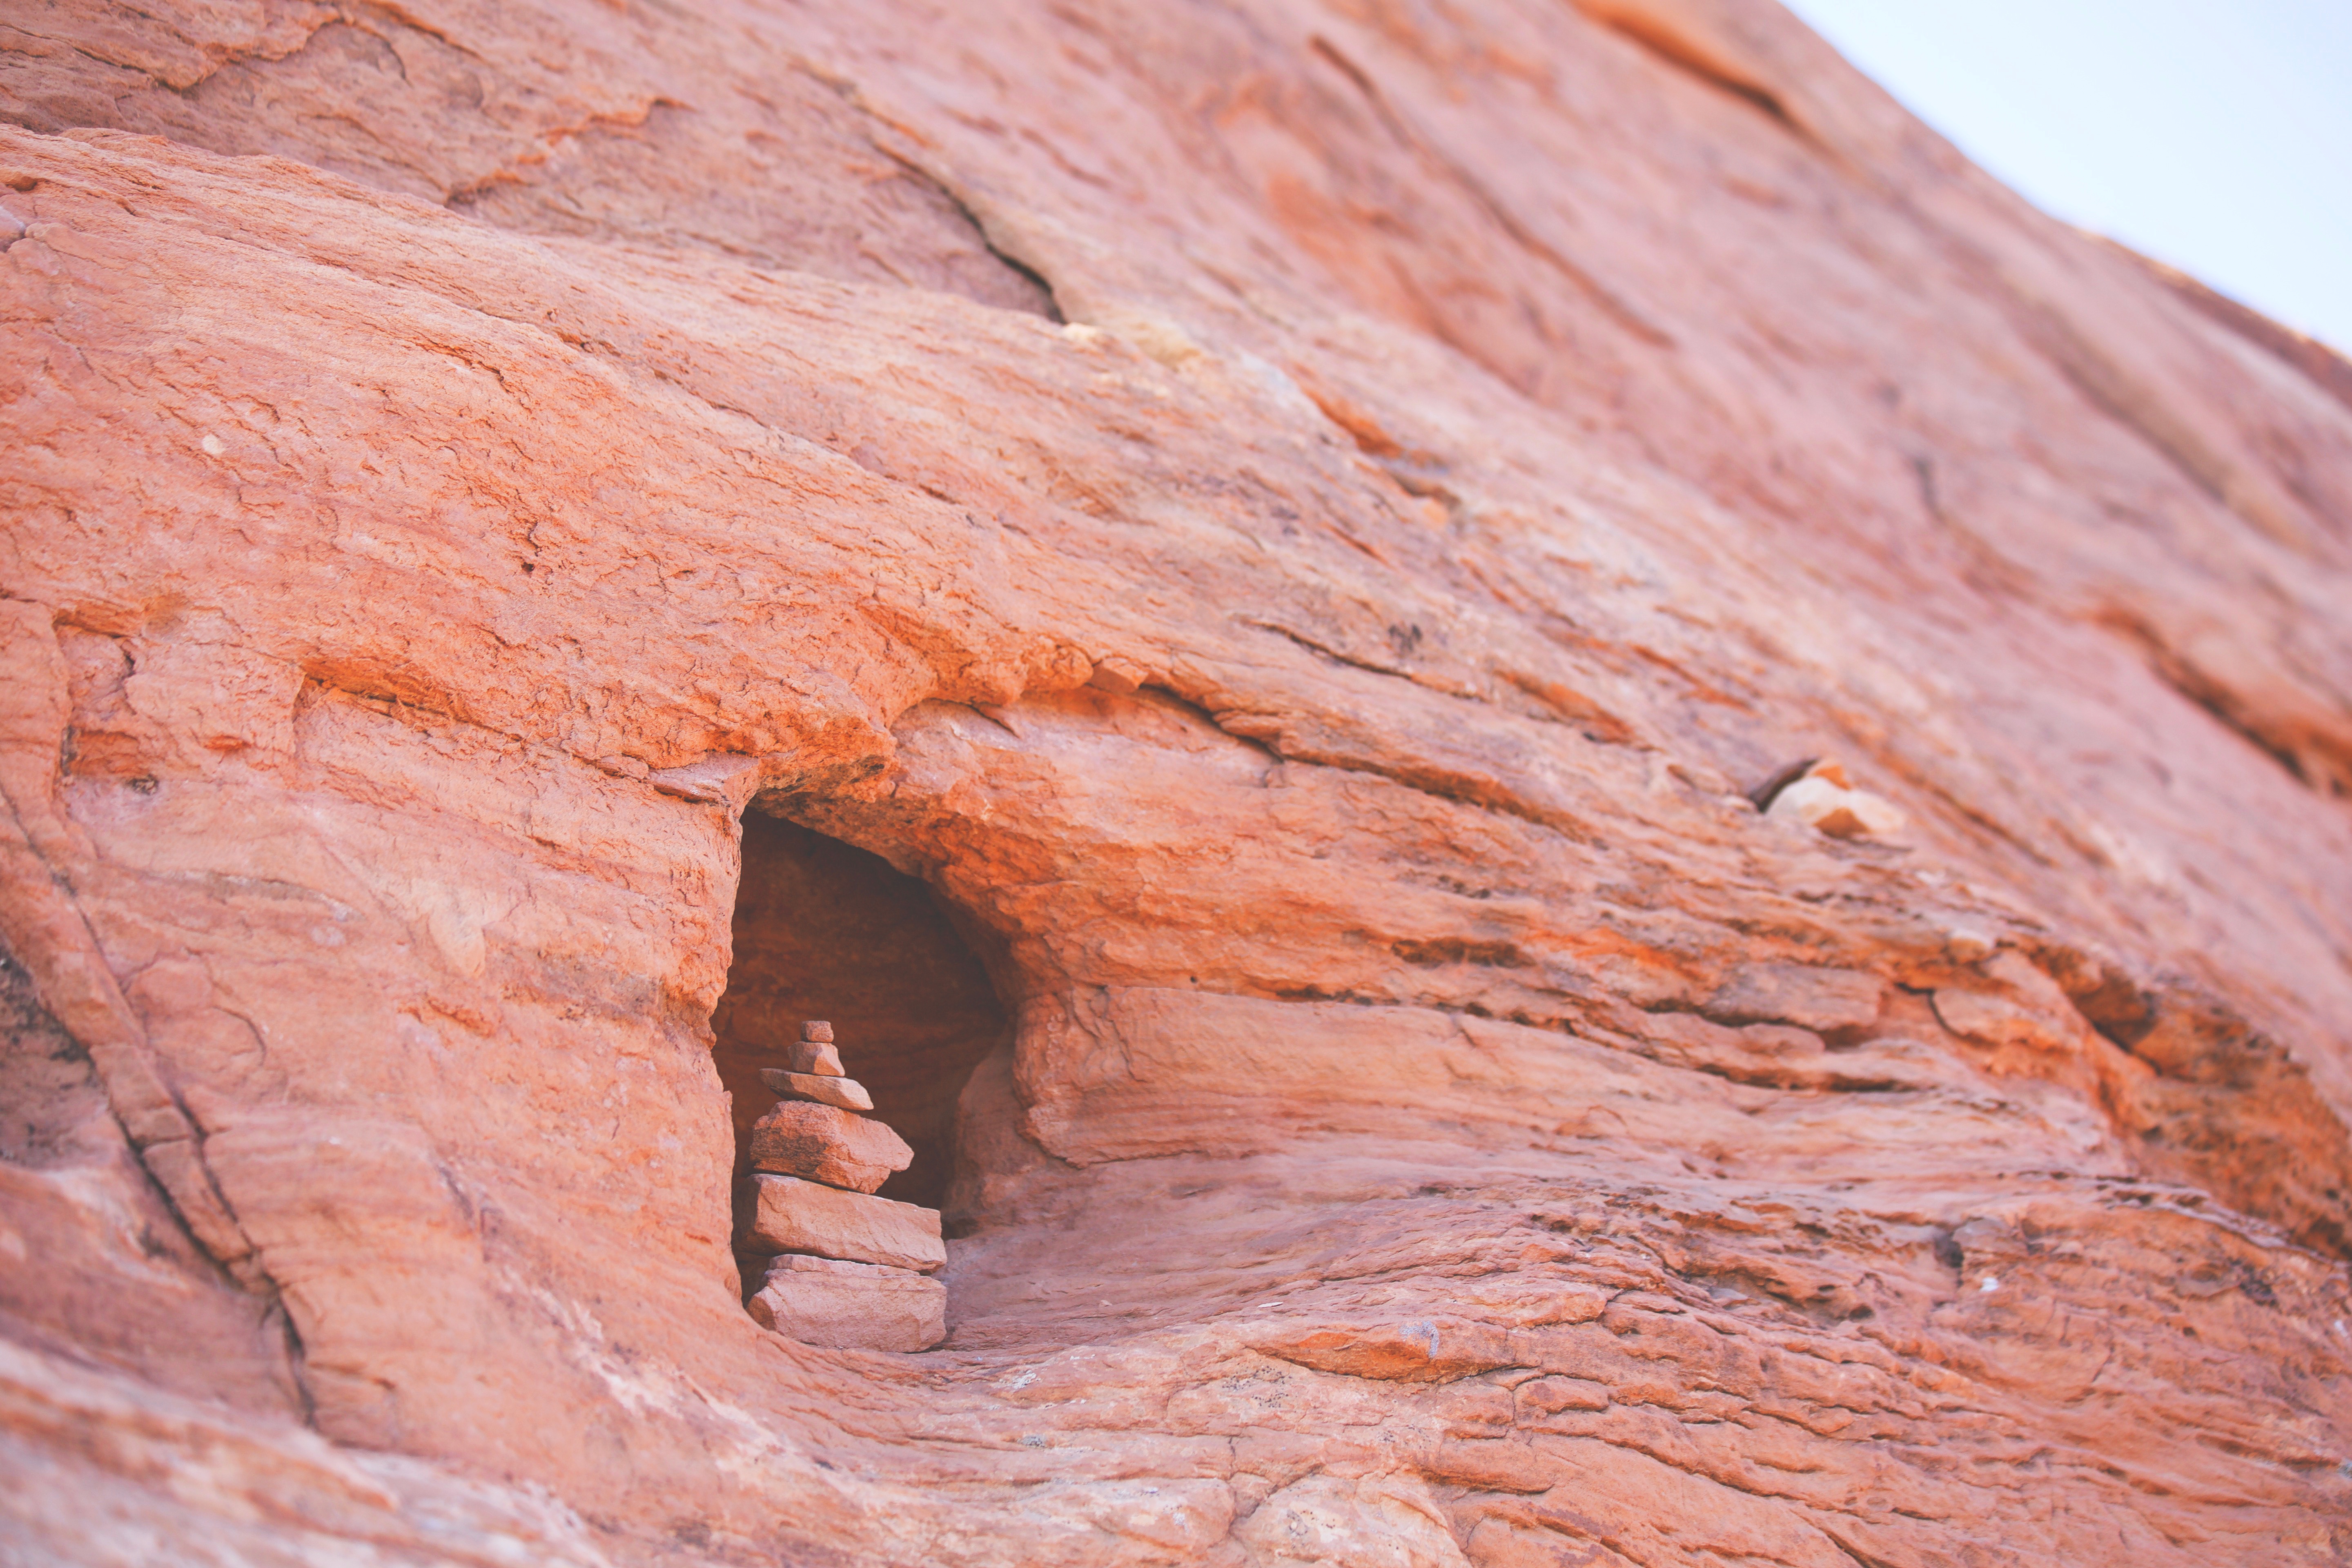
rock, wood, formation, soil, terrain, material, geology